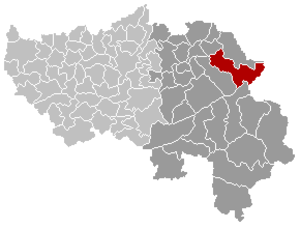
Carte indiquant la localisation de la commune de Eupen dans la Province de Liège.